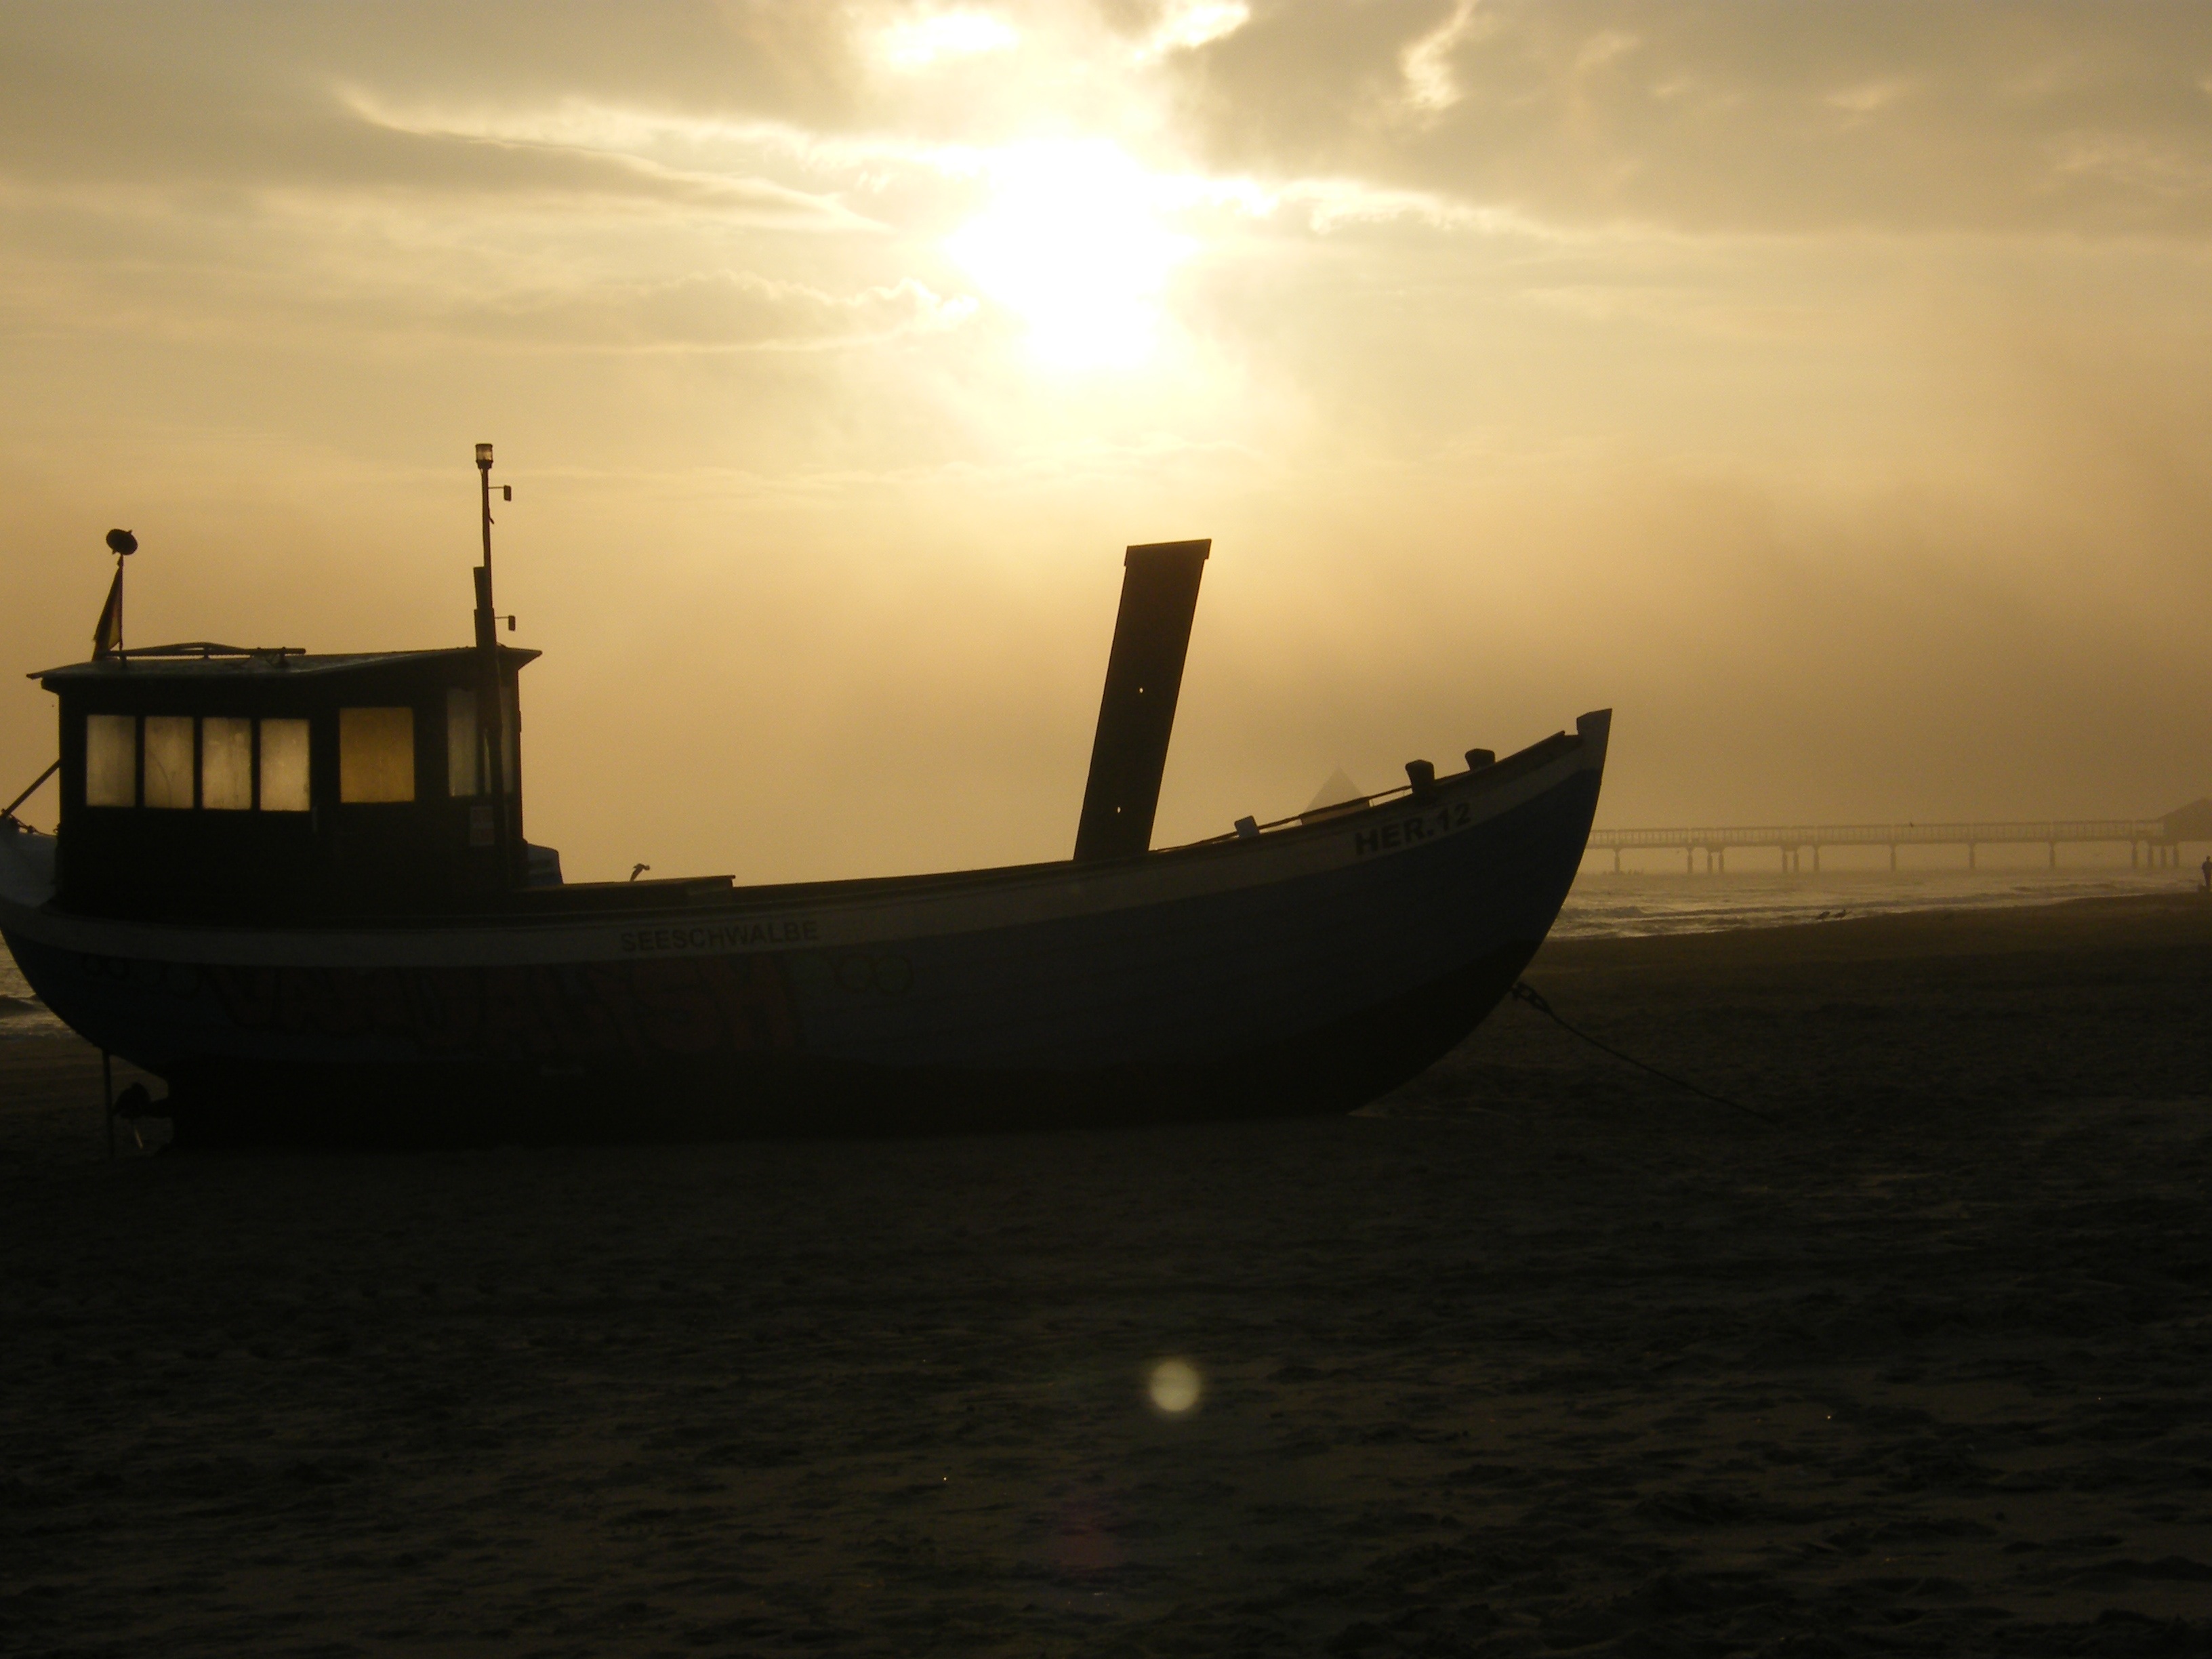
beach, sea, coast, water, sand, ocean, horizon, cloud, sky, sunrise, sunset, boat, sunlight, morning, wave, dusk, boot, evening, reflection, vehicle, holiday, bay, fishing boat, maritime, watercraft, barque, usedom, fischer, baltic sea, fishing vessel, sand beach, watercraft rowing